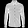
Label: Shirt